NGC 4889

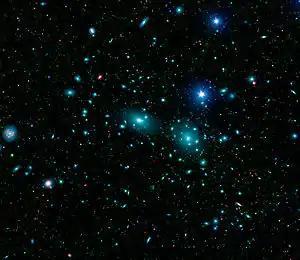
The Coma Cluster taken using data from the Sloan Digital Sky Survey and the Spitzer Space Telescope. NGC 4889 is at the center.

NGC 4889 lies at the center of the component A of the Coma Cluster, a giant cluster of 2,000 galaxies which it shares with NGC 4874, although NGC 4889 is sometimes referred as the cluster center, and it has been called by its other designation A1656-BCG. The total mass of the cluster is estimated to be on the order of 4 .